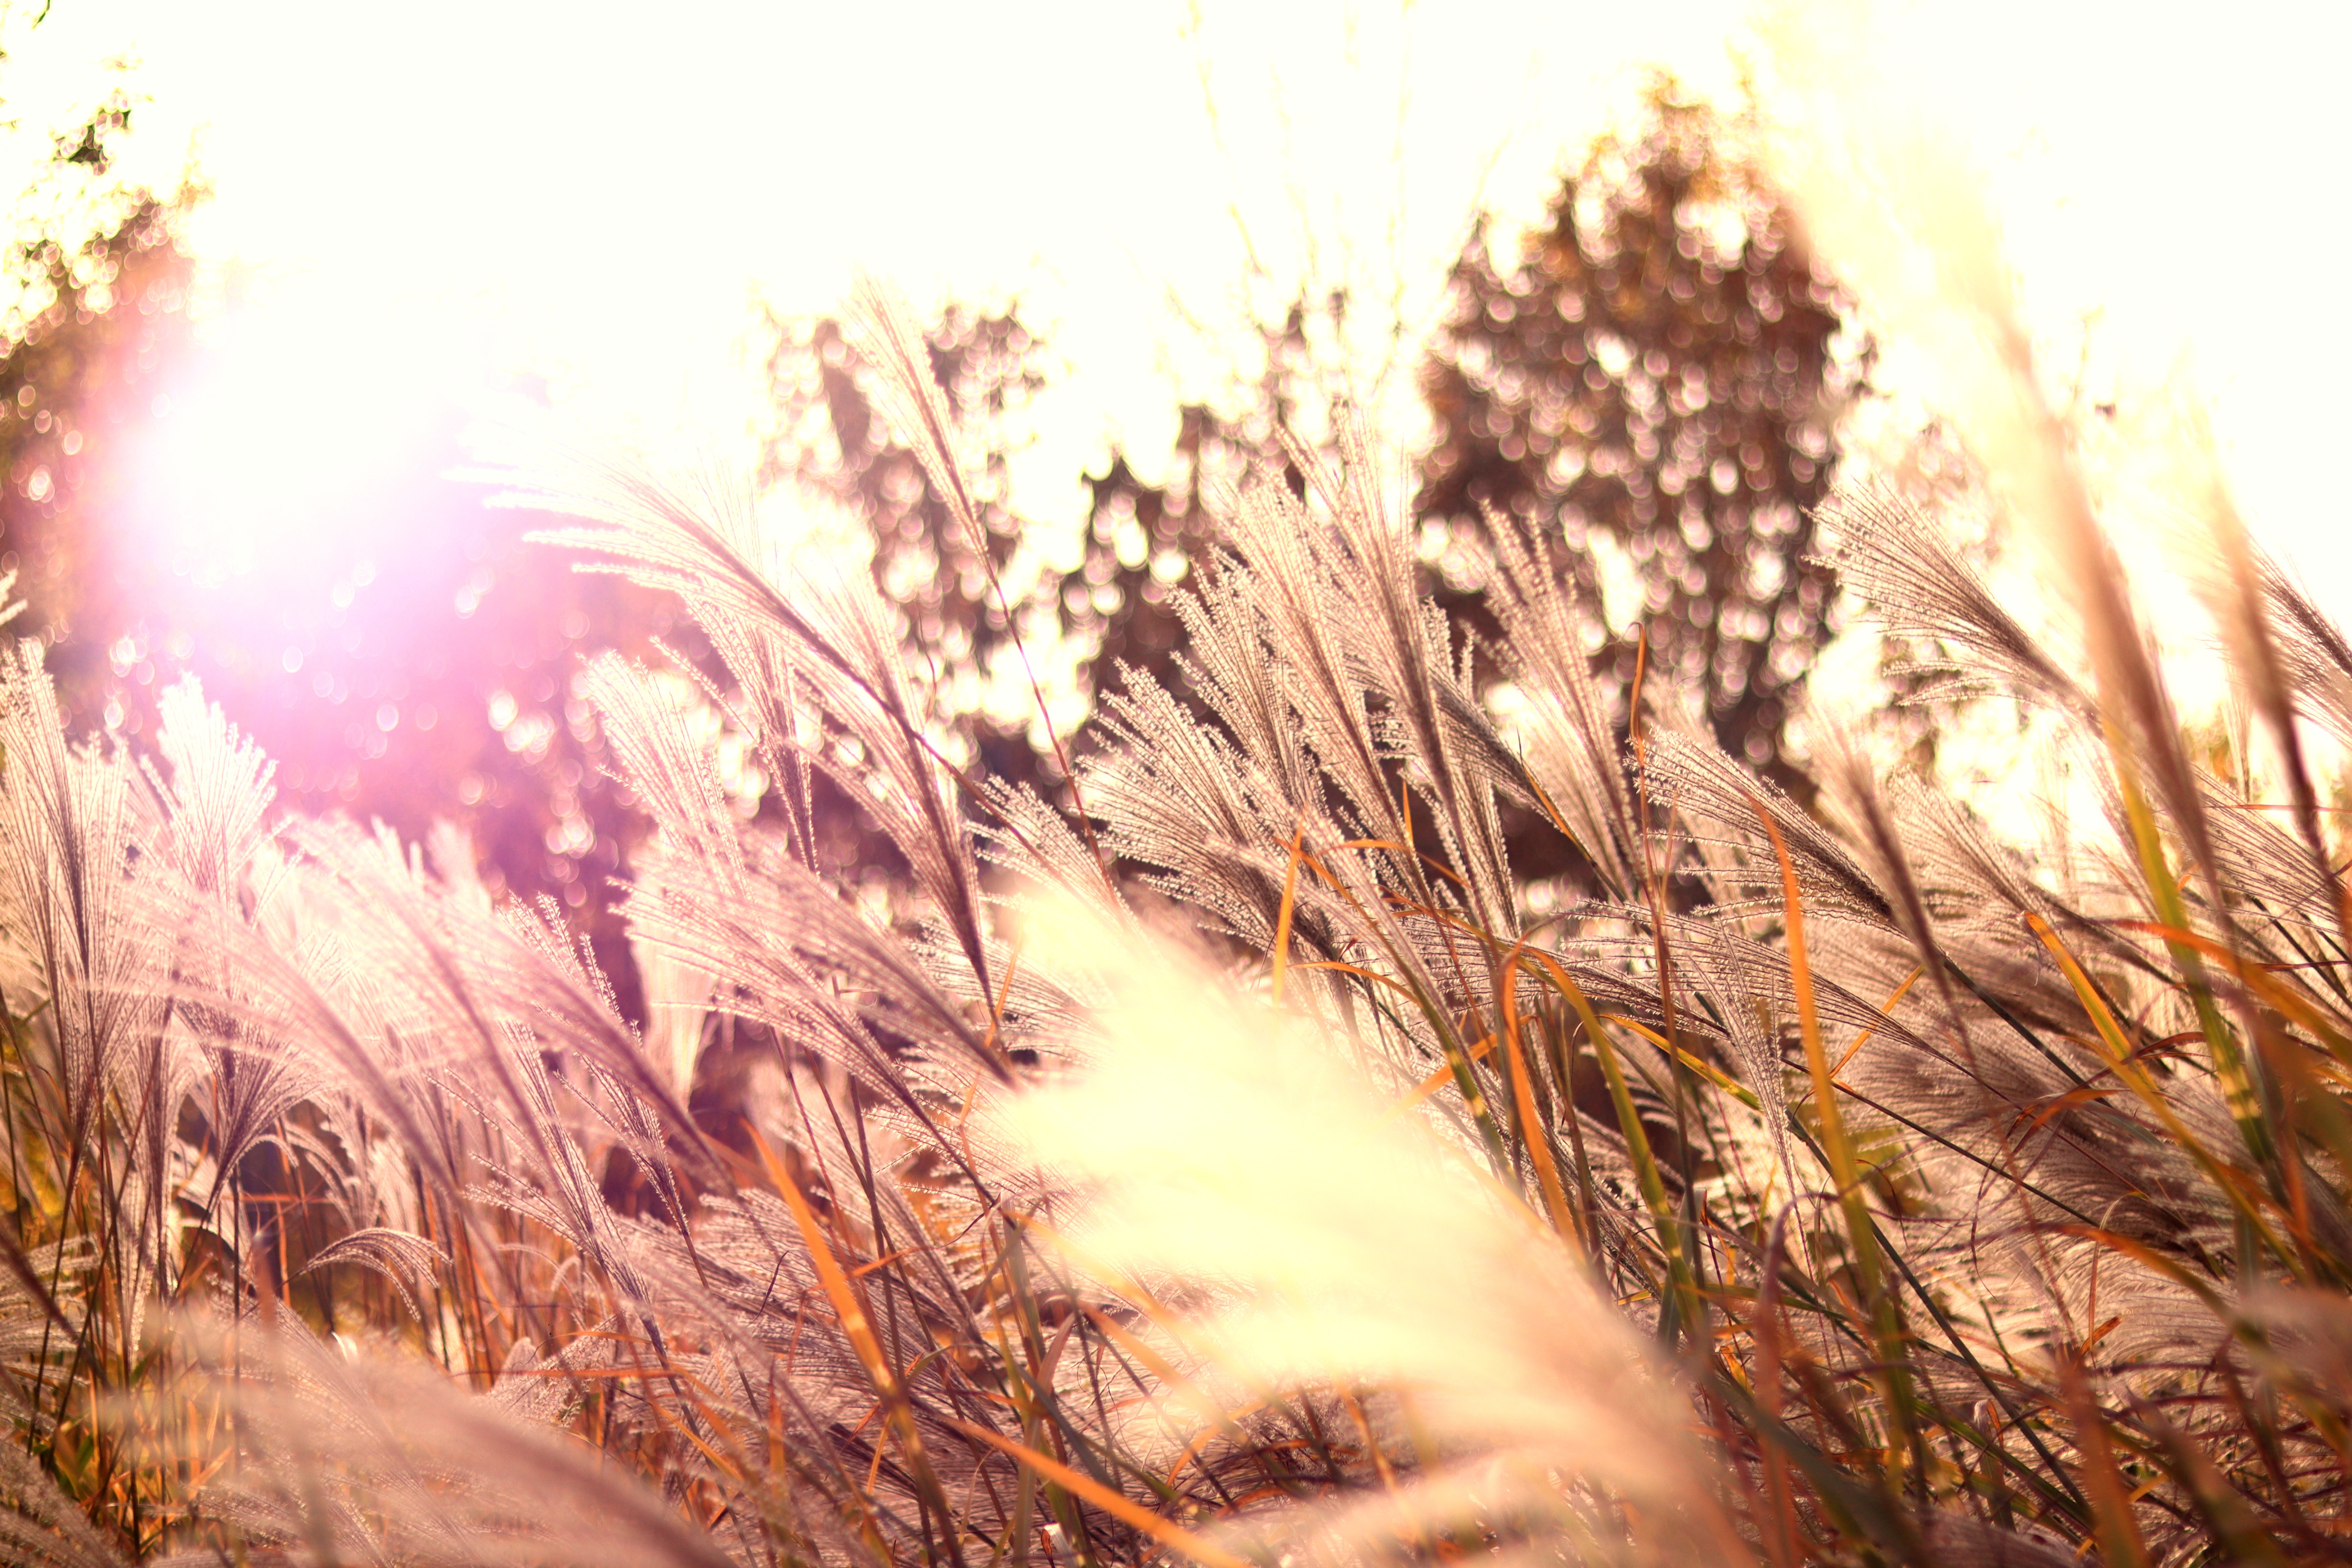
natural, plant, sky, natural landscape, twig, branch, People in nature, sunlight, tree, sunset, sunrise, grass, grassland, wood, landscape, Tints and shades, wind, flowering plant, grass family, field, heat, event, reflection, prairie, backlighting, winter, sun, evening, macro photography, horizon, poales, plant stem, shadow, freezing, lens flare, crop, phragmites, autumn, wildflower, fur, feather